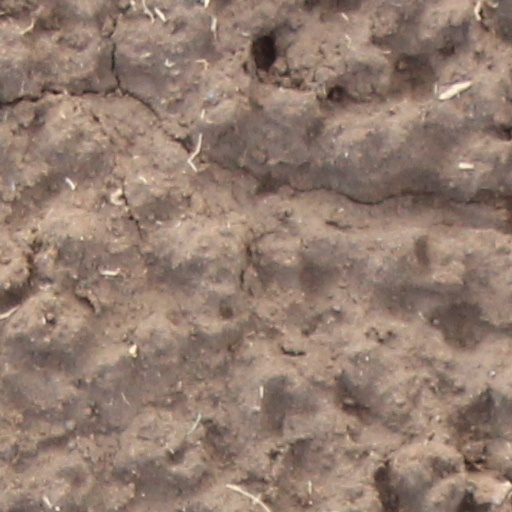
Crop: wheat